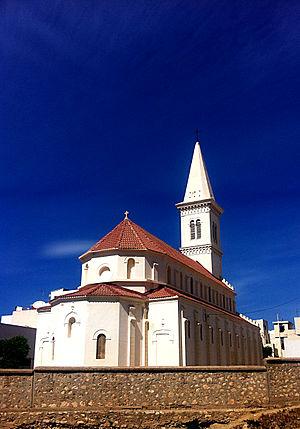
Église catholique de Saint Félix dans la ville de Sousse, Tunisie
L’église Saint-Félix de Sousse, située dans la ville de Sousse en Tunisie, est une église catholique construite à l’époque du protectorat français. Elle fait partie des six lieux de culte catholique autorisés par le gouvernement tunisien après l’indépendance. Elle assure toujours des offices de nos jours.
Sousse est une ville portuaire de l'Est de la Tunisie, située à 143 kilomètres au sud de Tunis, et ouverte sur le golfe d'Hammamet.
Cette page présente la liste des 132 églises catholiques de Tunisie encore existantes au moment de l’indépendance du pays en 1956.